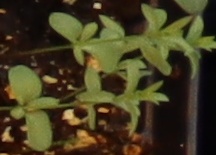
Label: Flax